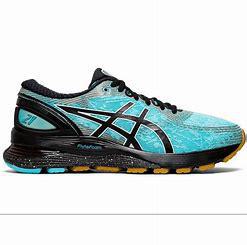
Brand: Asics
Model: Gel Nimbus 21